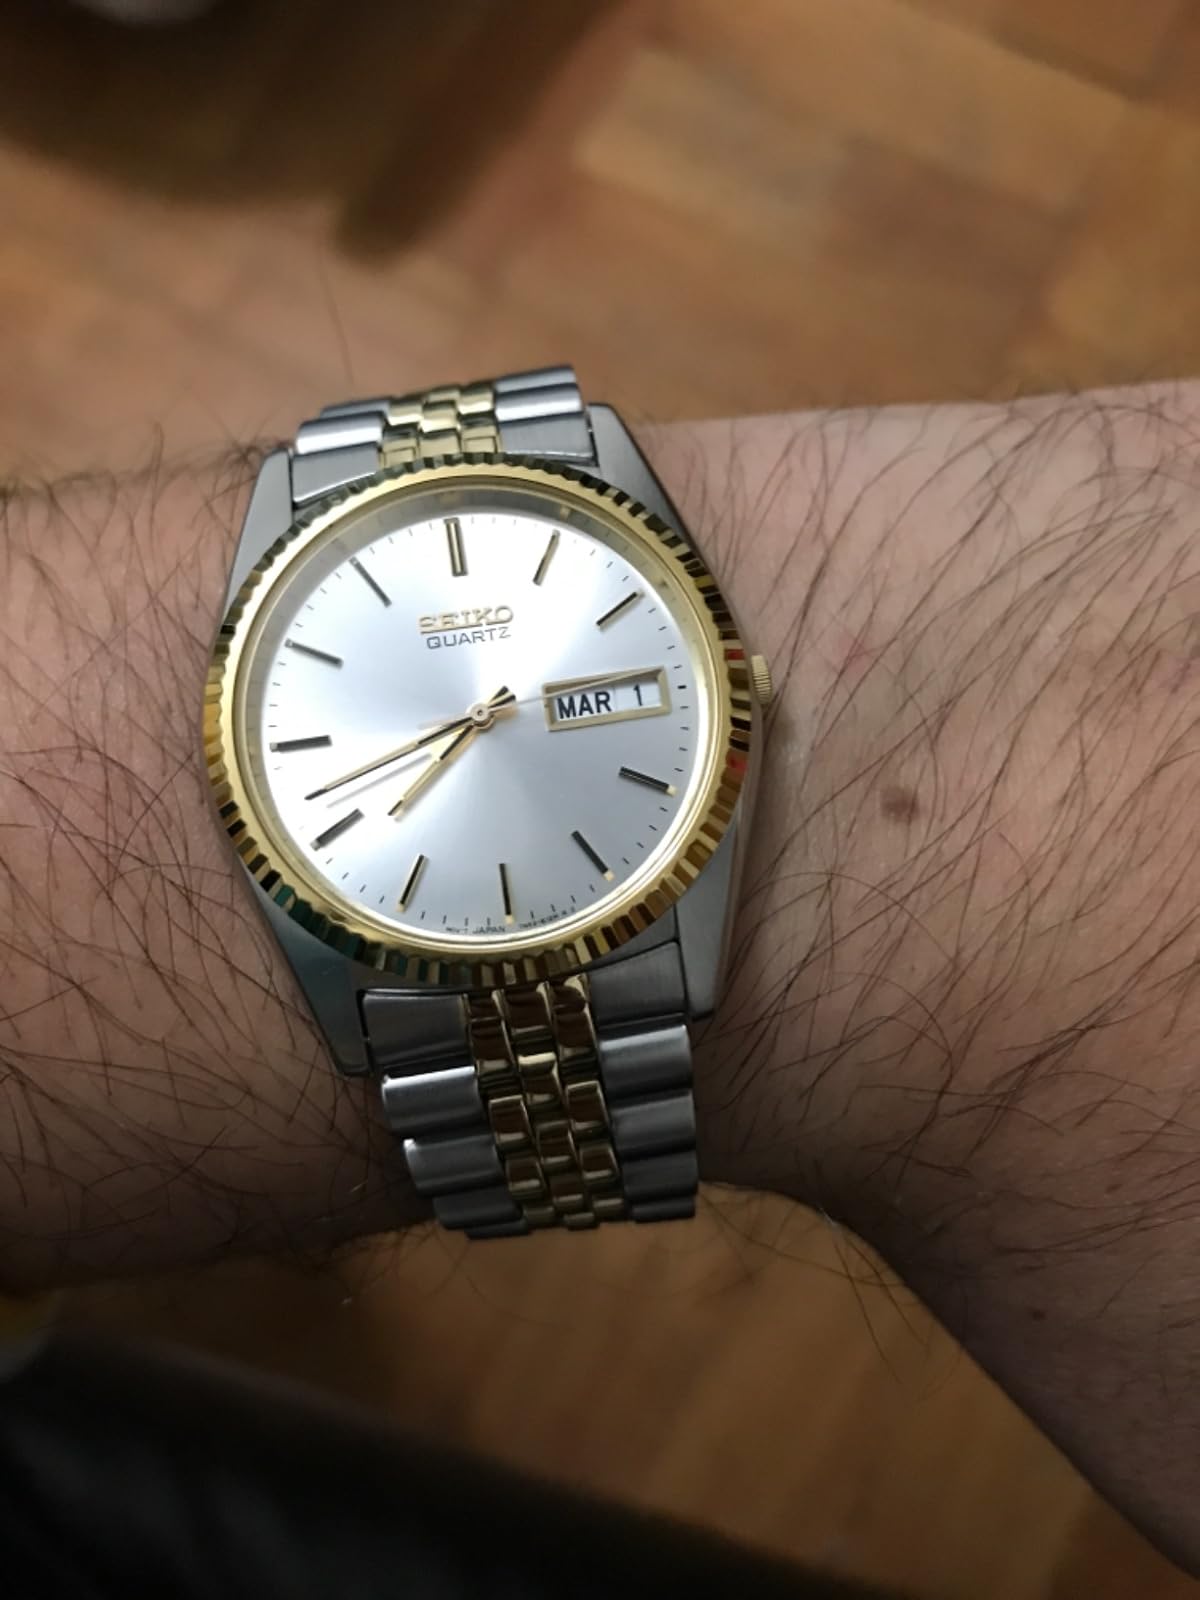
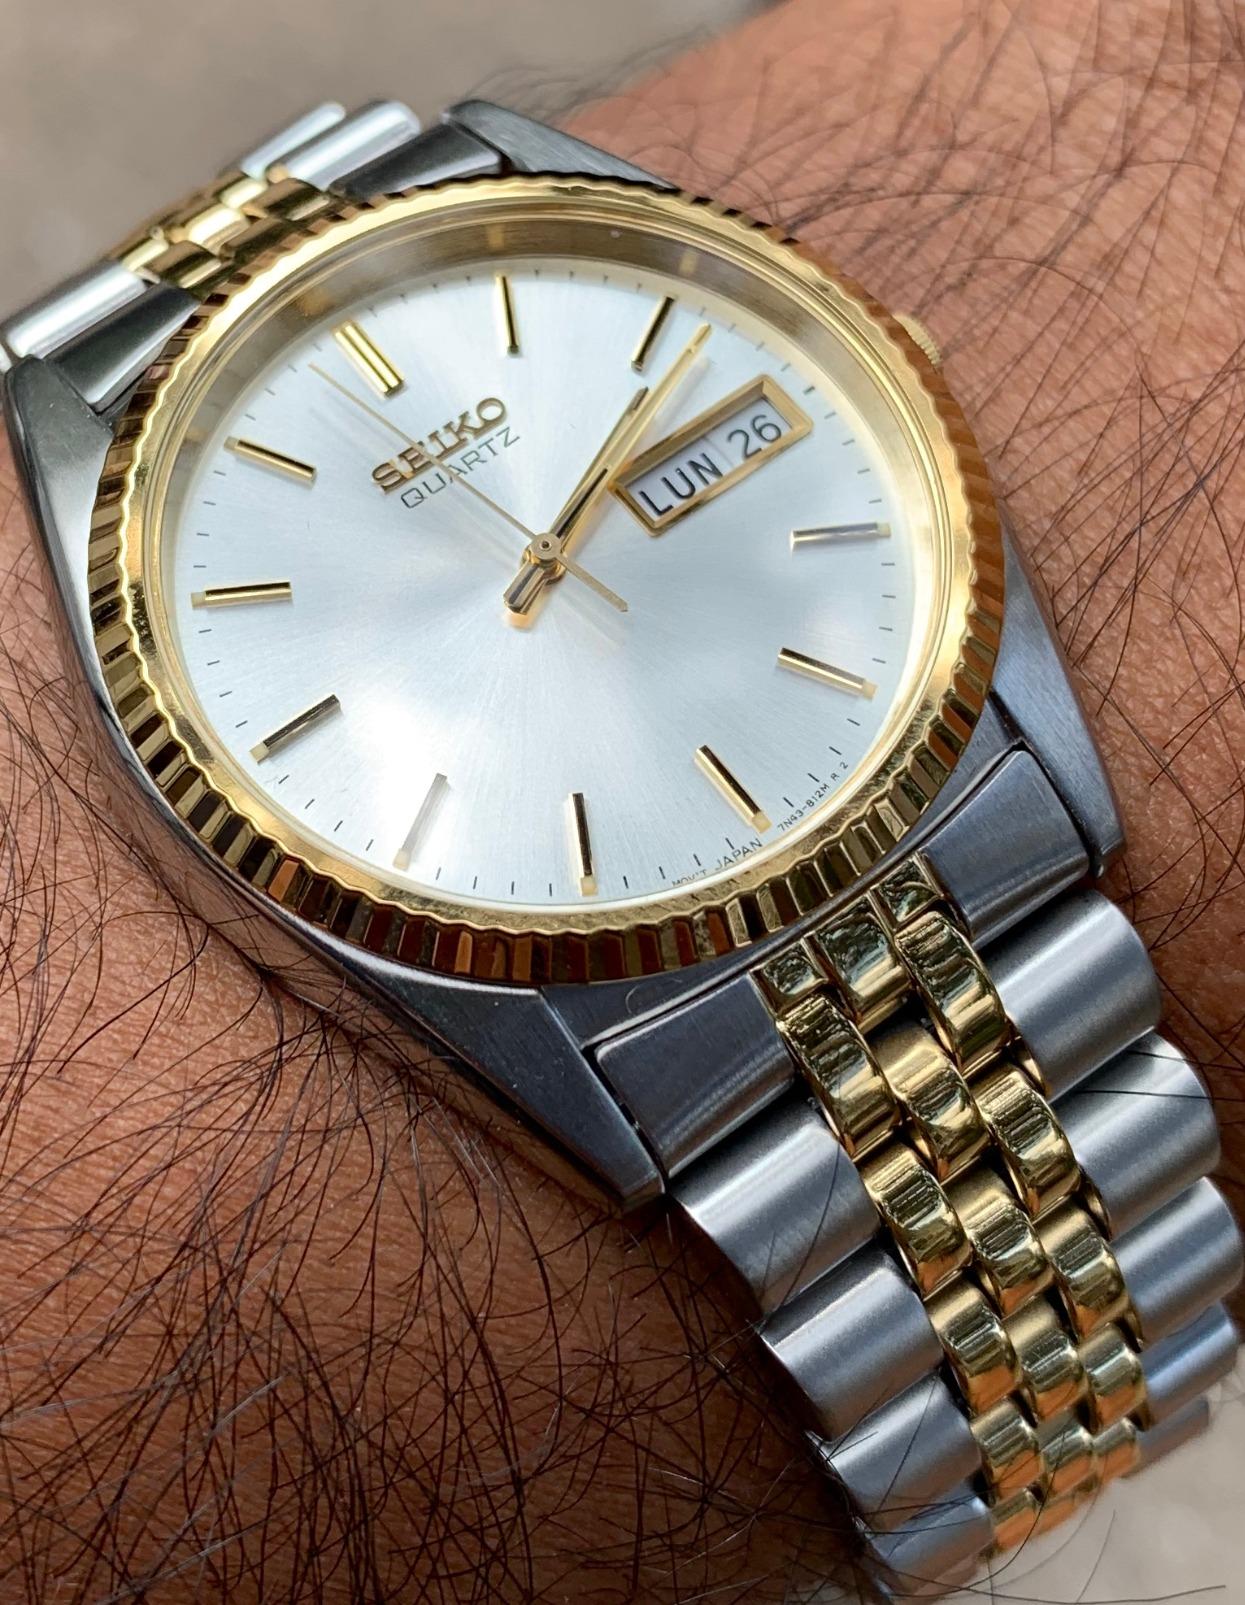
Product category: accessories_watch
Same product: yes